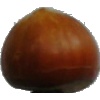
Label: Nut Forest 1